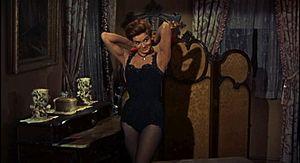
Angie Dickinson, née Angeline Brown, est une actrice américaine née le 30 septembre 1931 à Kulm.